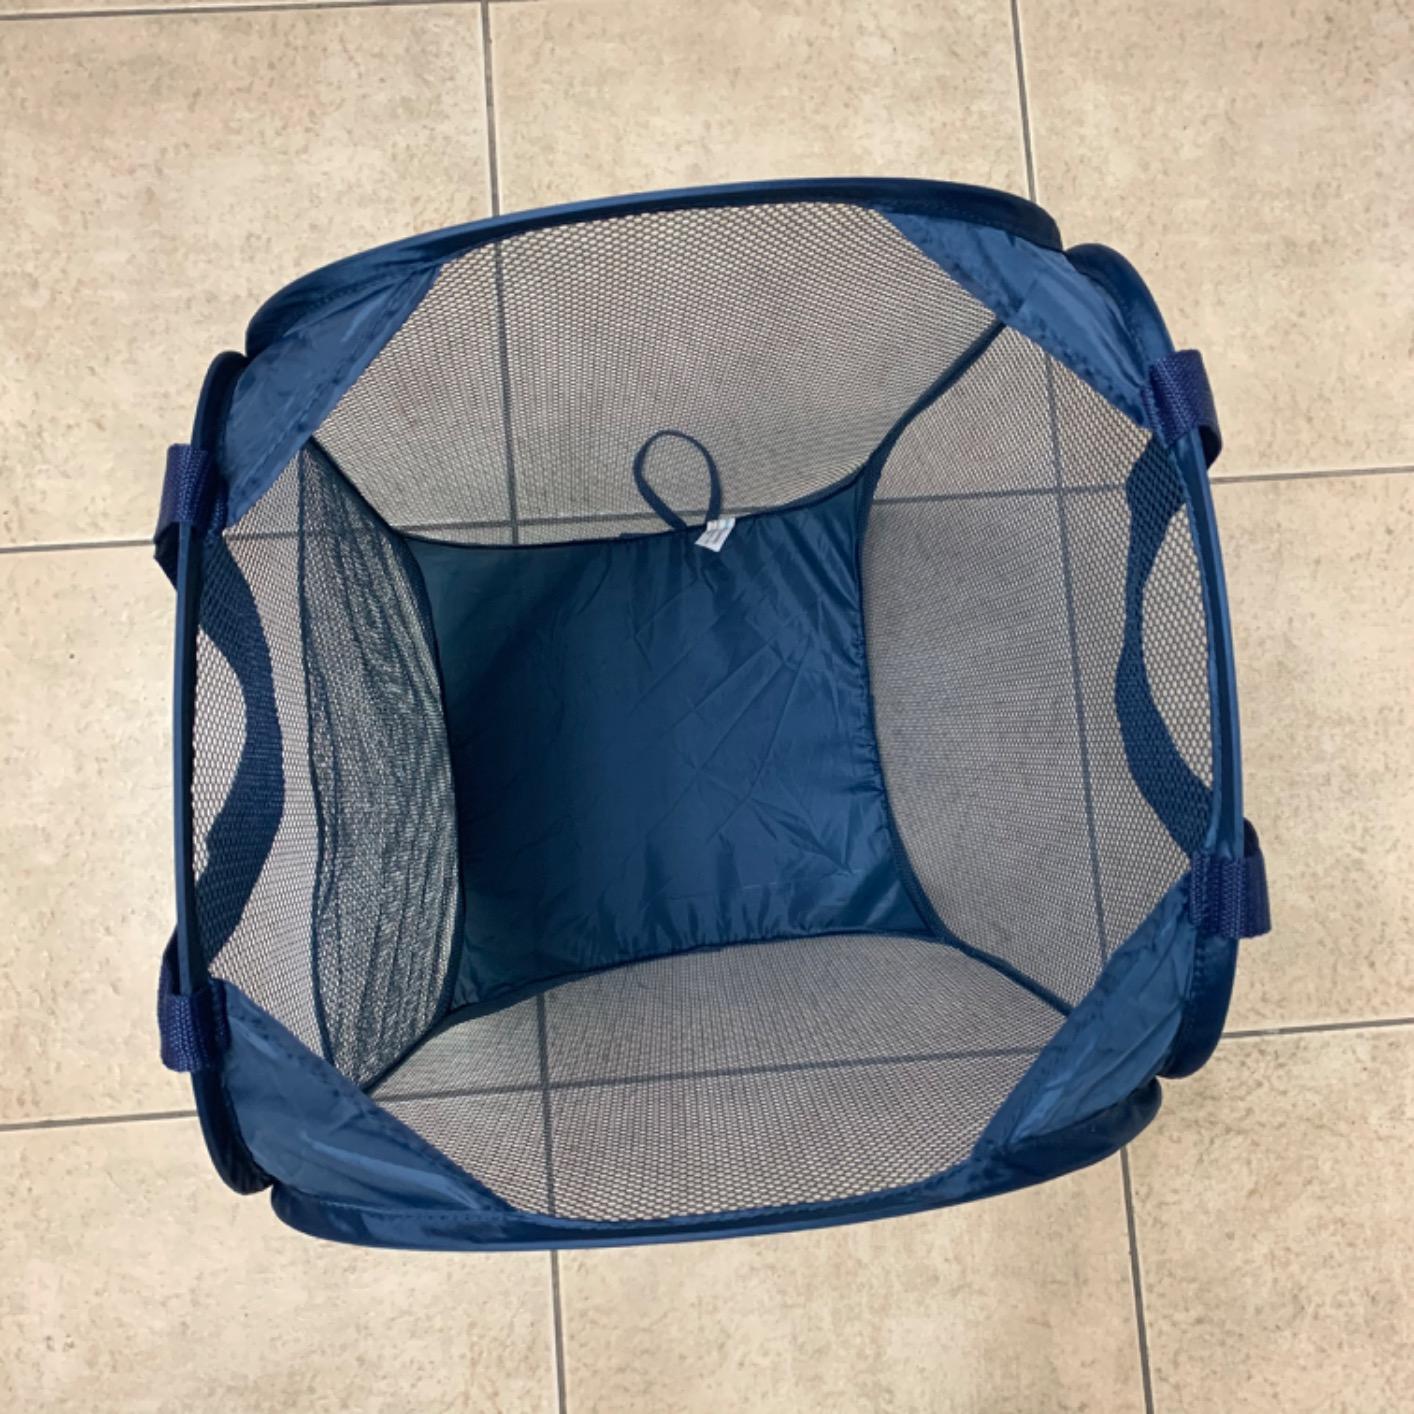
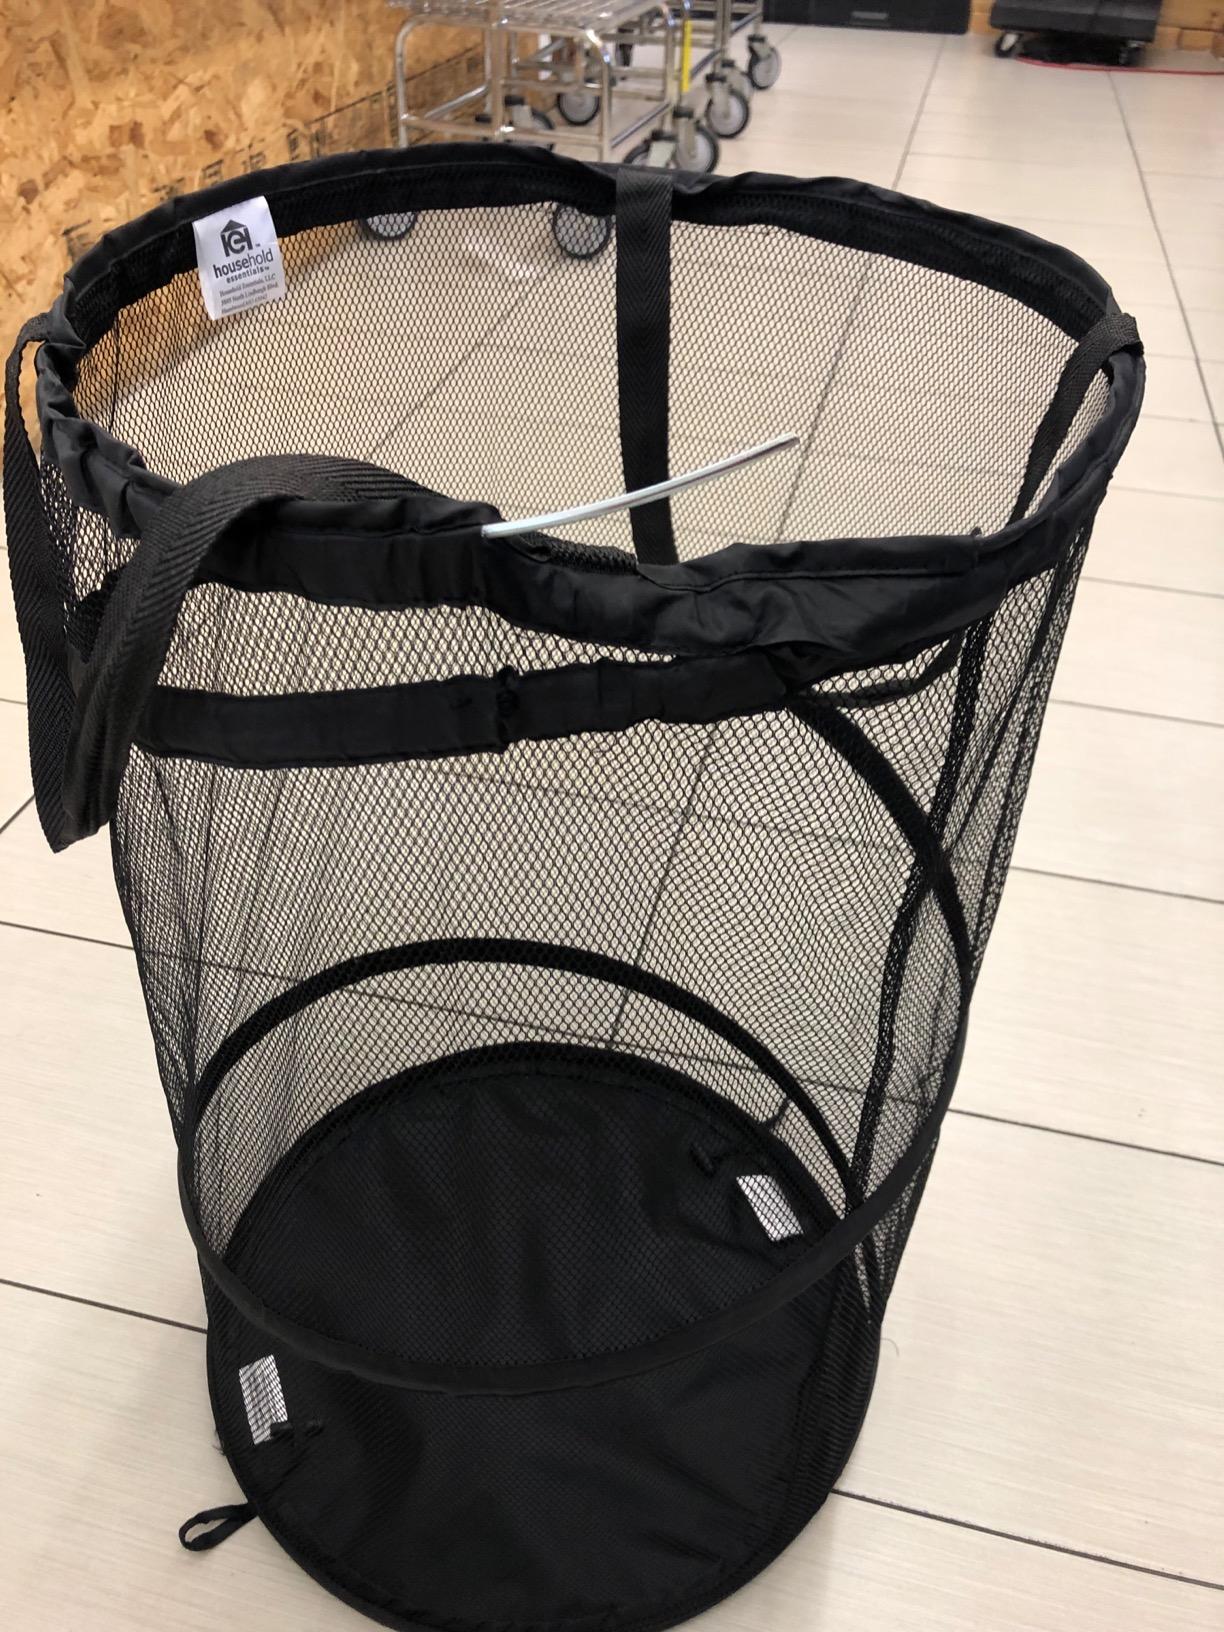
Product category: items_hamper
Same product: no